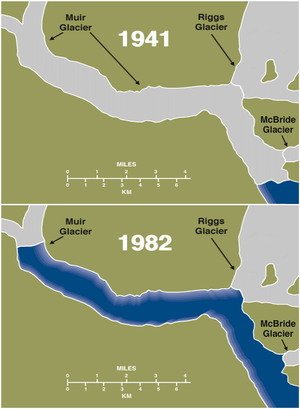
Le glacier Muir est un glacier du parc national de Glacier Bay, dans l'État américain de l'Alaska. Il fait actuellement environ 700 mètres de large à son extrémité. Au milieu des années 1980, c'était un glacier côtier et des icebergs vêlés formaient un mur de glace de 90 m de hauteur.